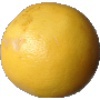
Label: Grapefruit White 1